Question: Please indicate a possible affordance area of the bench that can be used for sitting on
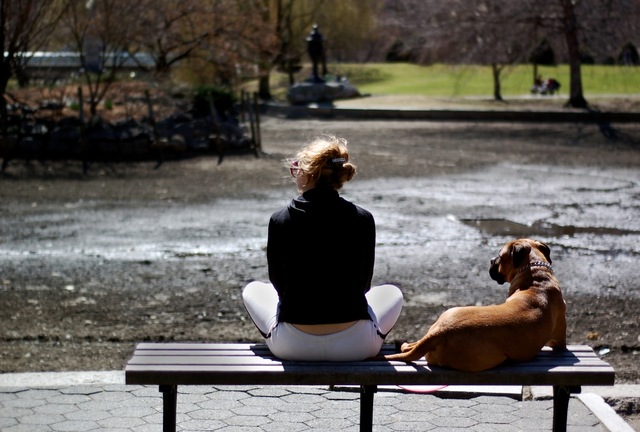
Answer: [124.561, 338.867, 611.459, 378.459]